Rachel Blumberg

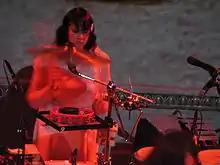
Rachel Blumberg playing drums for Bright Eyes

Rachel Chaiya Blumberg (born February 10, 1969) is an American musician, artist, and filmmaker, best known for her tenure as the drummer for the indie rock band the Decemberists.